Lafayette, Colorado

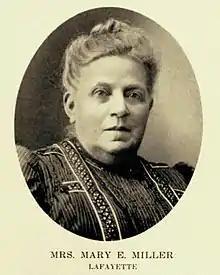
Mary E. Miller, "Representative Women of Colorado", 1914

Lafayette was founded in 1888 by Mary E. (Foote) Miller. She filed the original Town of Lafayette plat in January 1888 and sold the first residential lot – Lot 6, Block G, Town of Lafayette – in March 1888 to Hugh Hughes. In February 1889, the Town of Lafayette was incorporated.